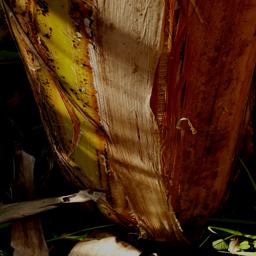
Label: PANAMA DISEASE